Justice League (film)

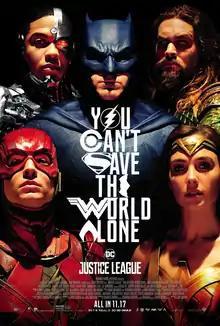
Theatrical release poster

Justice League is a 2017 American superhero film based on the DC Comics superhero team of the same name. Produced by Warner Bros. Pictures, DC Films, RatPac-Dune Entertainment, Atlas Entertainment, and Cruel and Unusual Films, and distributed by Warner Bros. Pictures, it is the fifth installment in the DC Extended Universe (DCEU). Directed by Zack Snyder, and written by Chris Terrio and Joss Whedon, the film features an ensemble cast including Ben Affleck, Henry Cavill, Gal Gadot, Ezra Miller, Jason Momoa, Ray Fisher, Amy Adams, Jeremy Irons, Diane Lane, Connie Nielsen, and J. K. Simmons. In the film, following the events of "" (2016), Batman and Wonder Woman recruit The Flash, Aquaman, and Cyborg after the death of Superman to save the world from the catastrophic threat of Steppenwolf and his army of Parademons.